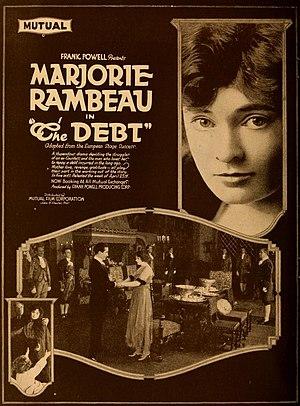
Marjorie Rambeau est une actrice américaine, née à San Francisco le 15 juillet 1889, morte à Palm Springs le 6 juillet 1970.